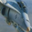
Label: airplane